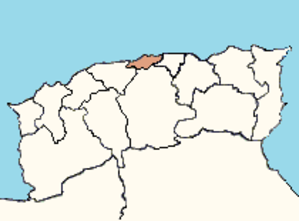
Localisation du département d'Alger, 1962.
Les départements et régions d'outre-mer sont des collectivités territoriales françaises soumises au régime juridique d'« assimilation législative » tel que défini par l'article 73 de la Constitution de la Cinquième République.
Le département d'Alger est une ancienne subdivision territoriale de l'Algérie. Créé par la France en 1848, il est réorganisé en 1957. À l'instar des autres départements de la période coloniale, il a été maintenu après l'indépendance de l'Algérie en 1962, jusqu'en 1968, date à laquelle la wilaya d'Alger lui a succédé. Son chef-lieu était Alger.